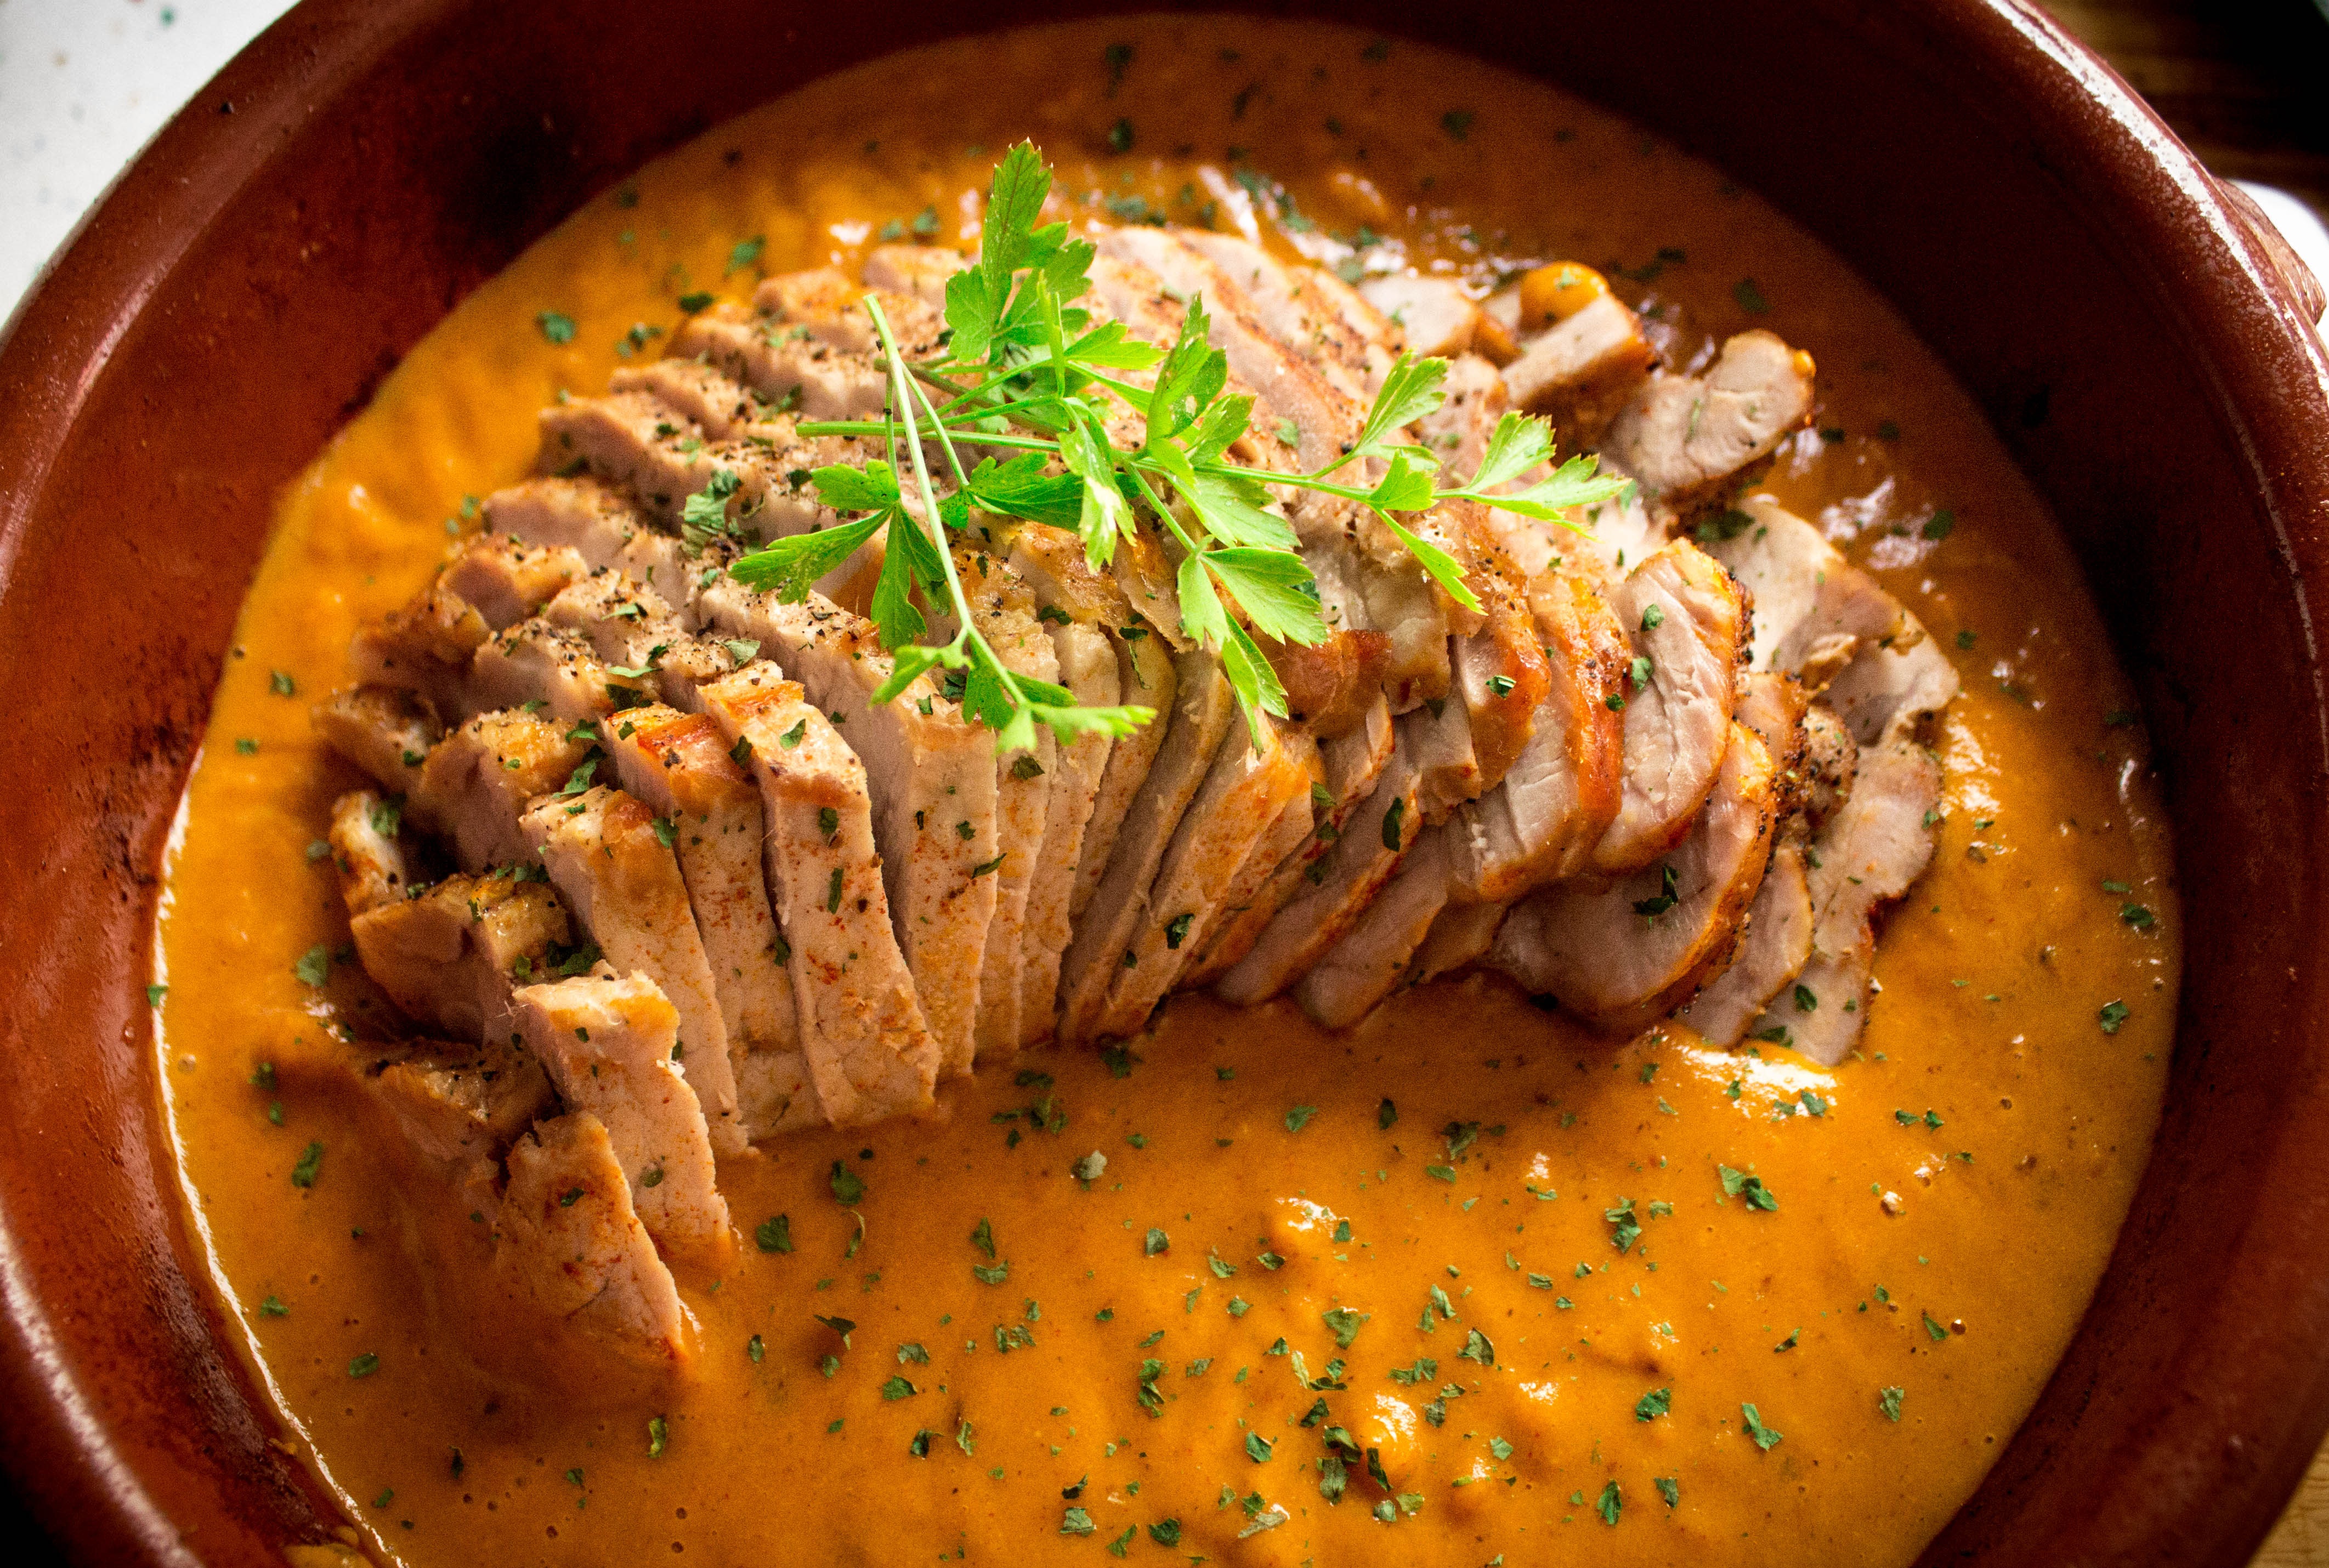
dish, food, produce, kitchen, fish, eat, meat, cuisine, delicious, soup, power, nutrition, gastronomy, gravy